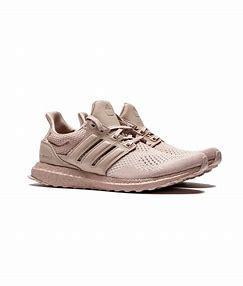
Brand: Adidas
Model: Ultraboost 1